2014 Monaco GP2 Series round

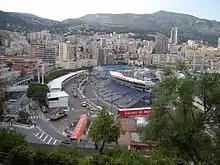
Circuit de Monaco, where the race was held.

The 2014 Monaco GP2 Series round was the third of eleven scheduled events in 2014. It was held on 23 and 24 May 2014 at the Circuit de Monaco, Monte Carlo, Monaco and supported the 2014 Monaco Grand Prix. Tyre supplier Pirelli brought two types of tyre to the race: two dry compounds (red banded super-soft "options" and yellow-banded soft "primes"). There were 13 teams entering two drivers each for the round for a total of 26 competitors and all of them piloted the Dallara GP2/11 vehicle.